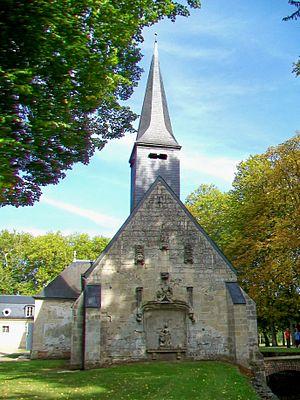
La façade ouest.
Beaurepaire est une commune française située dans le département de l'Oise en région Hauts-de-France. Ses habitants sont appelés les Belliripariens.